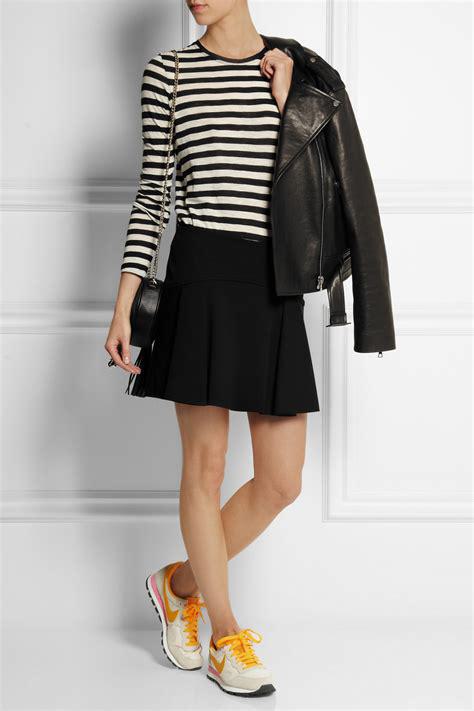
Brand: Nike
Model: Air Pegasus 83